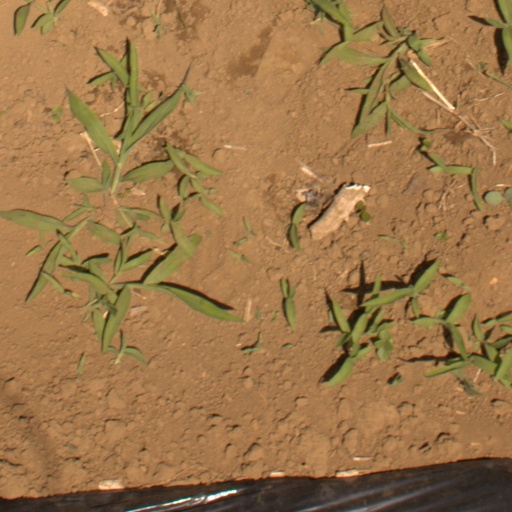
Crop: Jerusalem artichoke